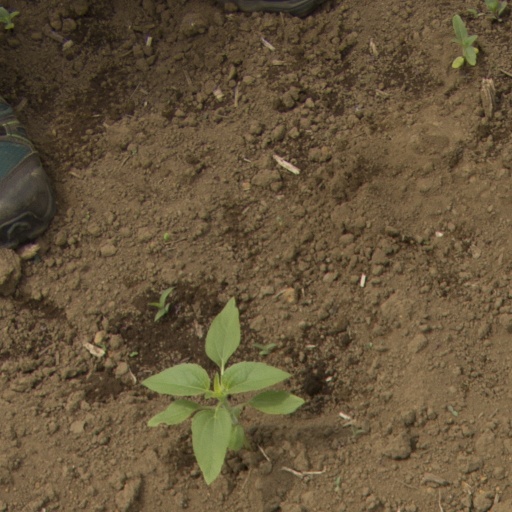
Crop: Jerusalem artichoke